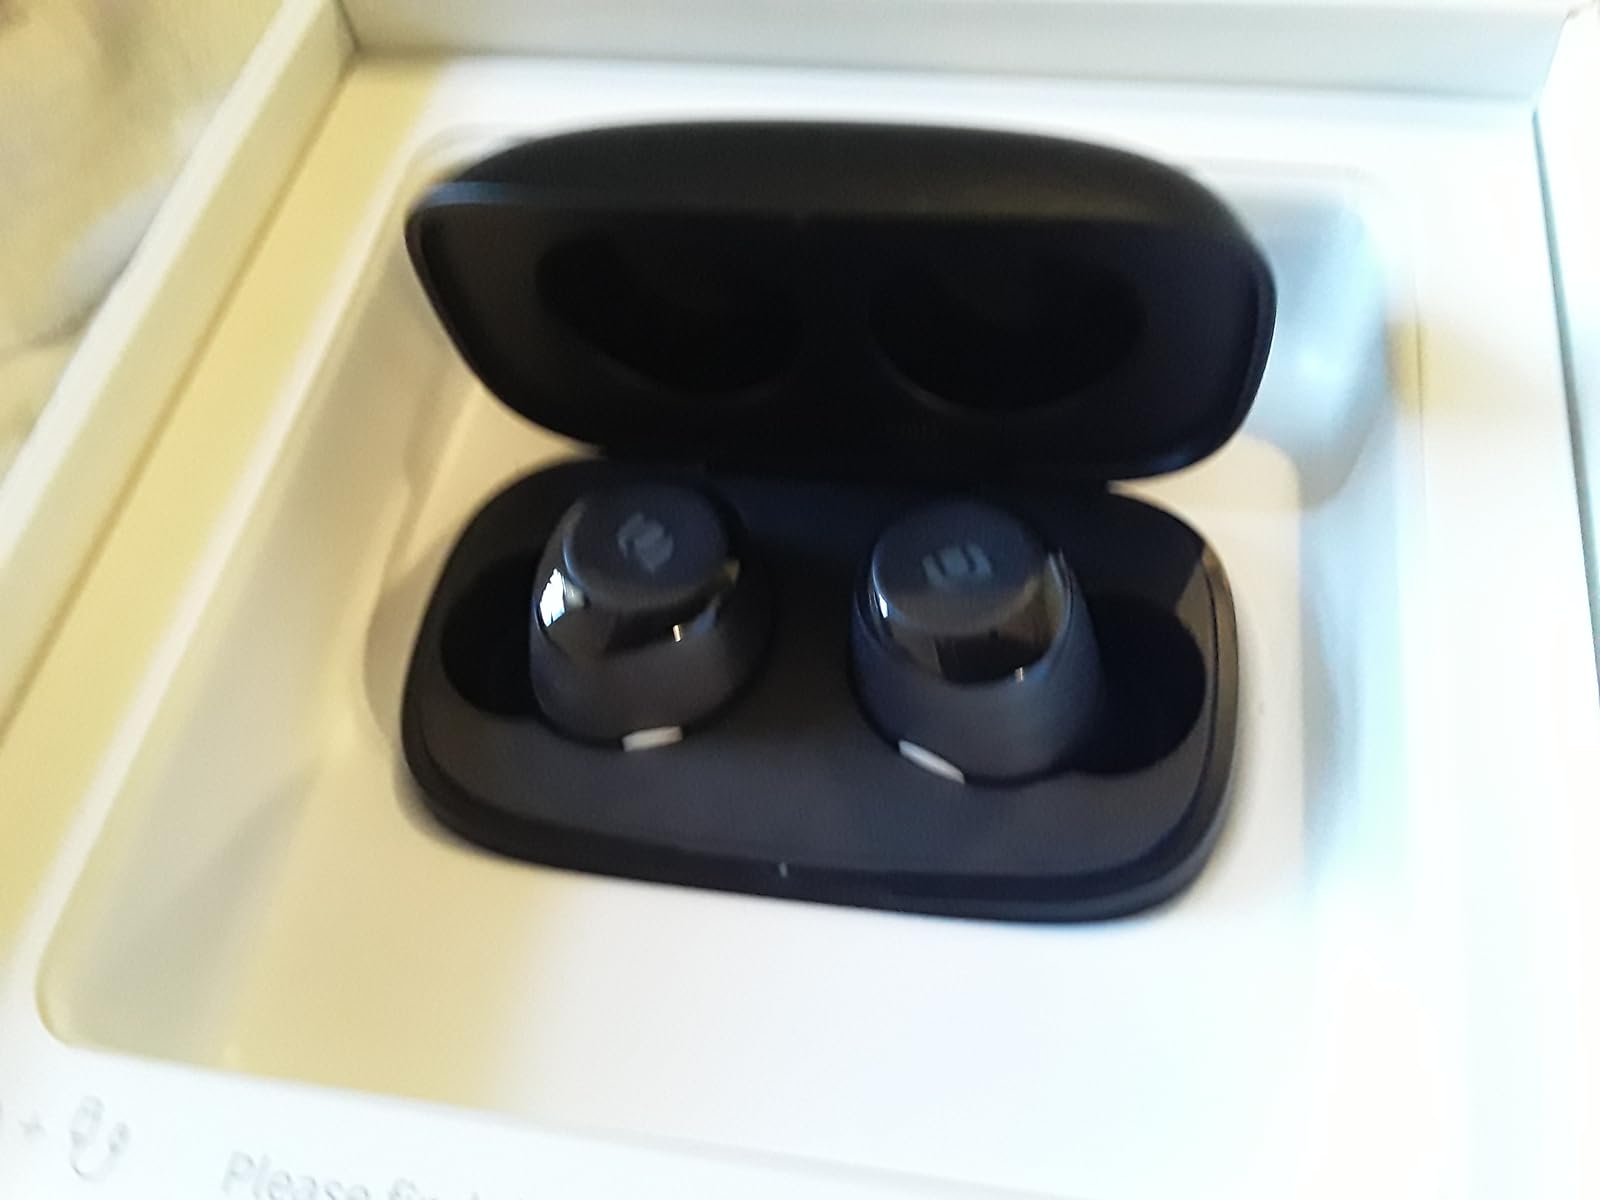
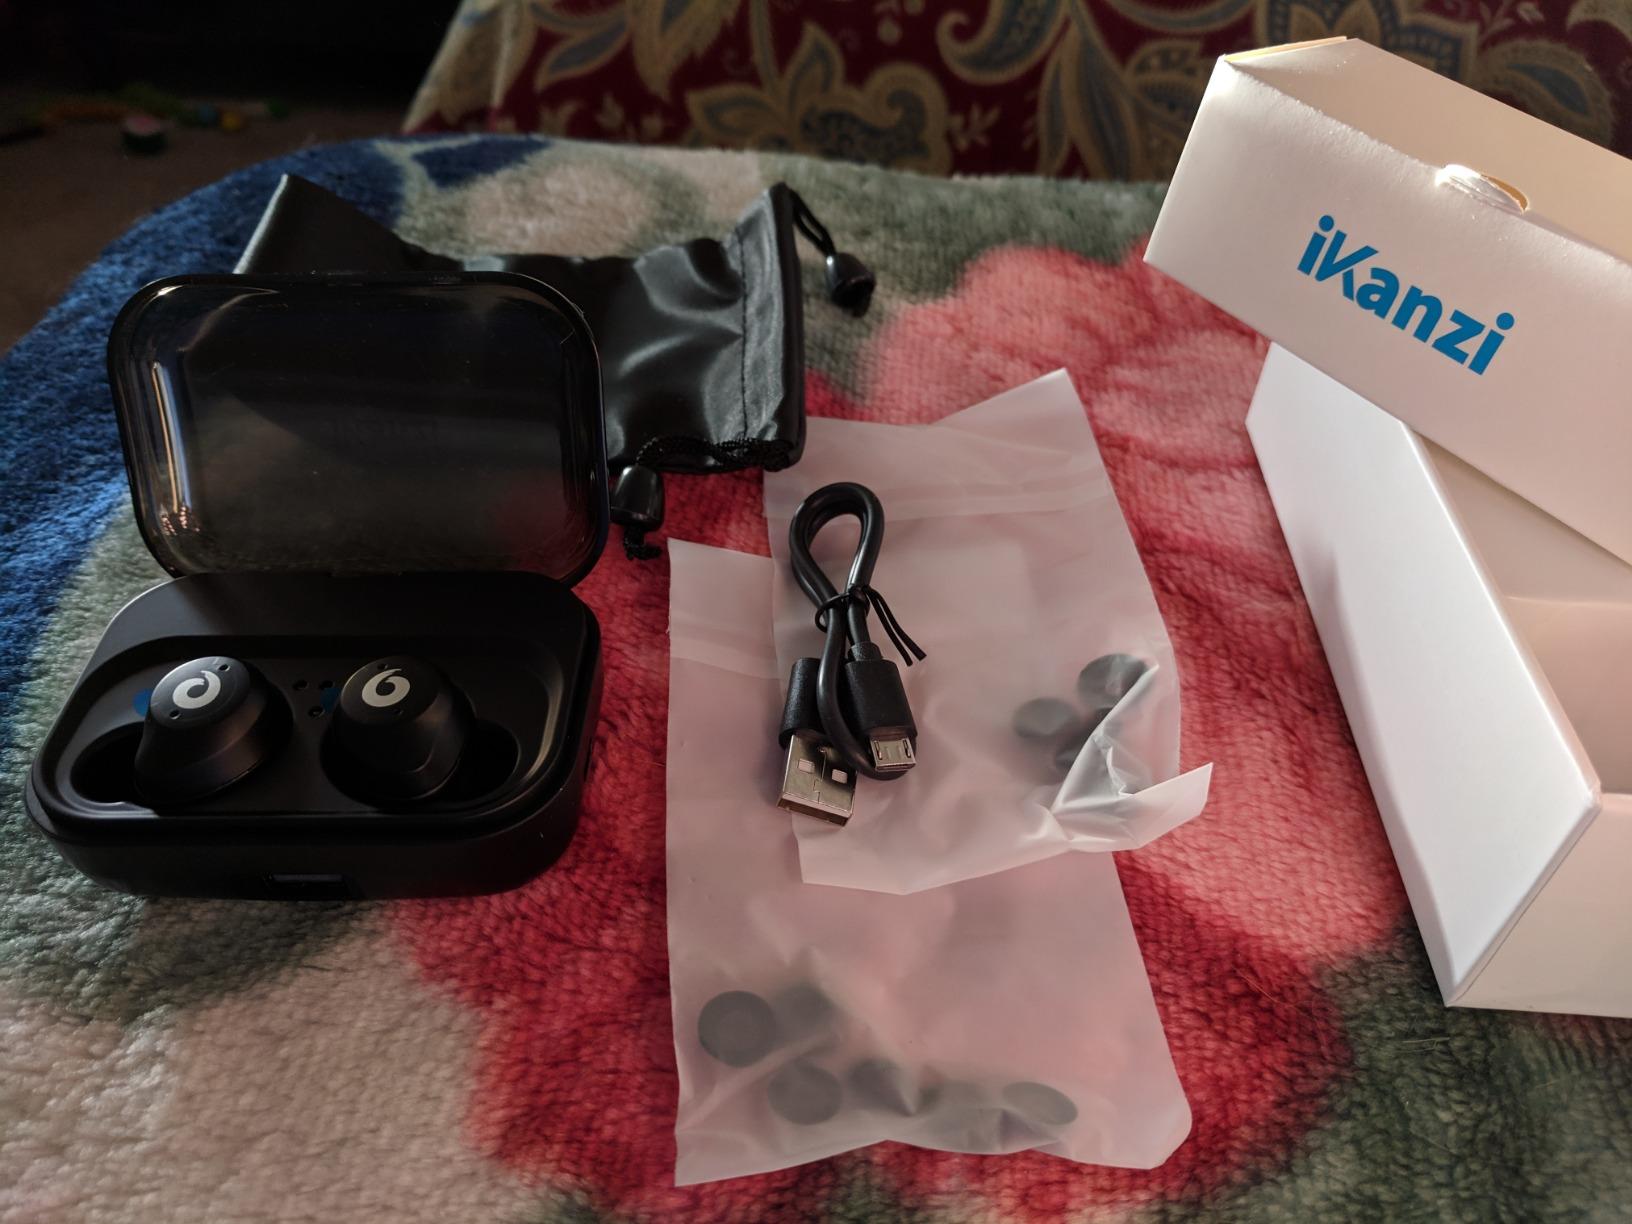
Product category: earbuds
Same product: no